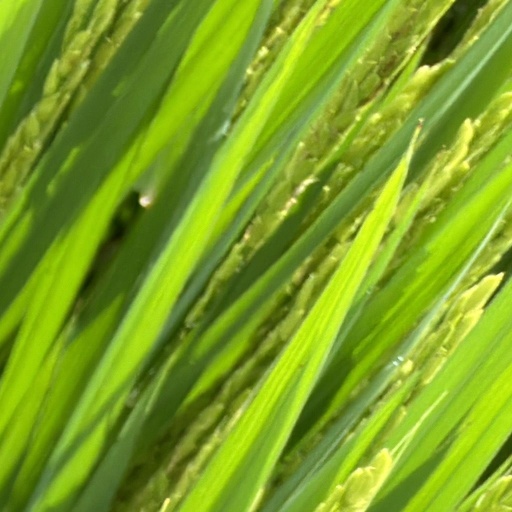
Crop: rice